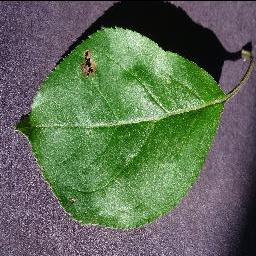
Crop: apple
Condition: black_rot